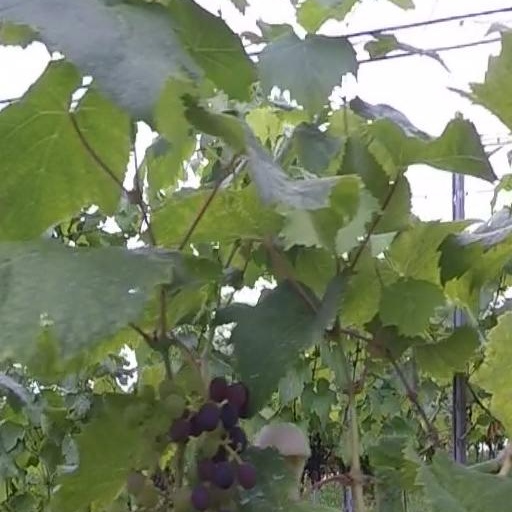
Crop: grape